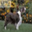
Label: dog